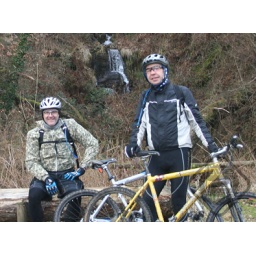
Live2ridebikes, Specialist mountain bike holidays in South Wales and Somerset